List of municipalities in Lycoming County, Pennsylvania

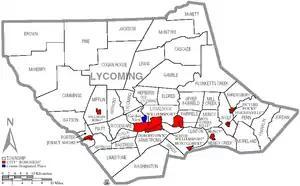
Map of Lycoming County, Pennsylvania with municipal labels showing cities and boroughs (red) and townships (white)

There are 52 municipalities in Lycoming County, Pennsylvania. Under Pennsylvania law, counties have three main types of incorporated municipalities, of which Lycoming County has one city, nine boroughs and 42 . As of the most recent United States Census (2020), Pennsylvania has 67 counties, which contain 1,547 townships, 955 boroughs (and 2 towns), and 56 cities. There are no unincorporated areas in the county, since all territory in Pennsylvania is incorporated.